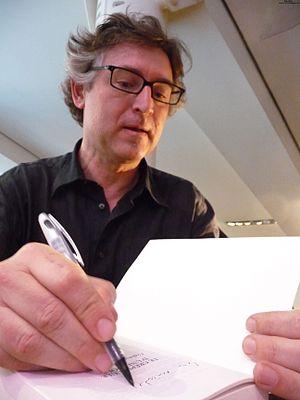
Michel Onfray lors d'une conférence intitulée ""Le postanarchisme expliqué à ma grand-mère"" au Théâtre du Rond-Point (Paris, France)."
La liste d'écrivains normands énumère des écrivains nés en Normandie ou y ayant durablement vécu et les écrivains ayant écrit en Normand ou en Anglo-normand.